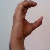
The image shows a hand gesture representing the letter 'C' in Indian Sign Language.